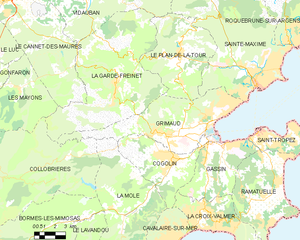
Carte des communes françaises Grimaud